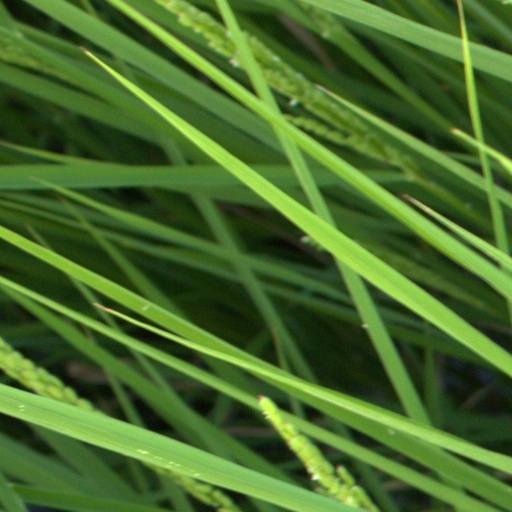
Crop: rice